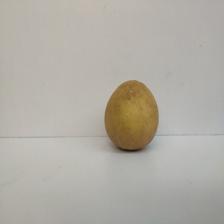
Size: Large